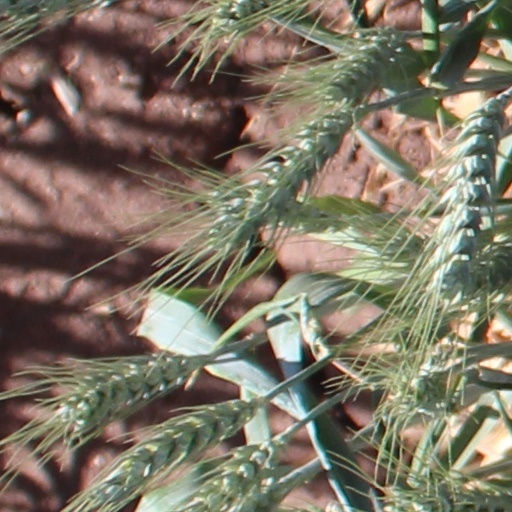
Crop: wheat